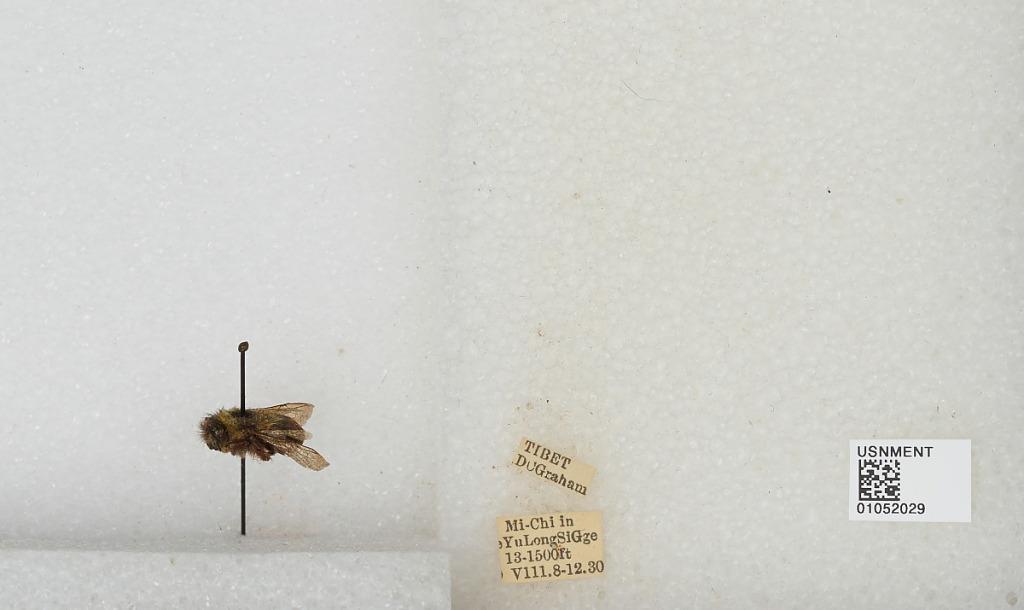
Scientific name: Bombus sp.
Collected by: D. Graham
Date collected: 1930-8-8
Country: China
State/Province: Tibet Autonomous Region
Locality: Mi-Chi in Lu Long Si Gge